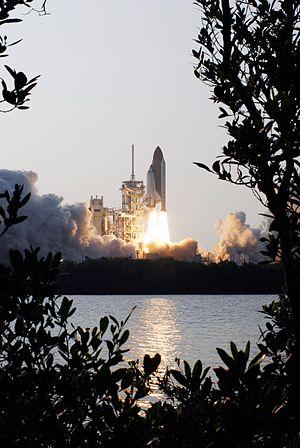
STS-118 désigne la vingtième mission de la navette spatiale américaine Endeavour, réalisée en 2007.